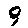
Label: 9